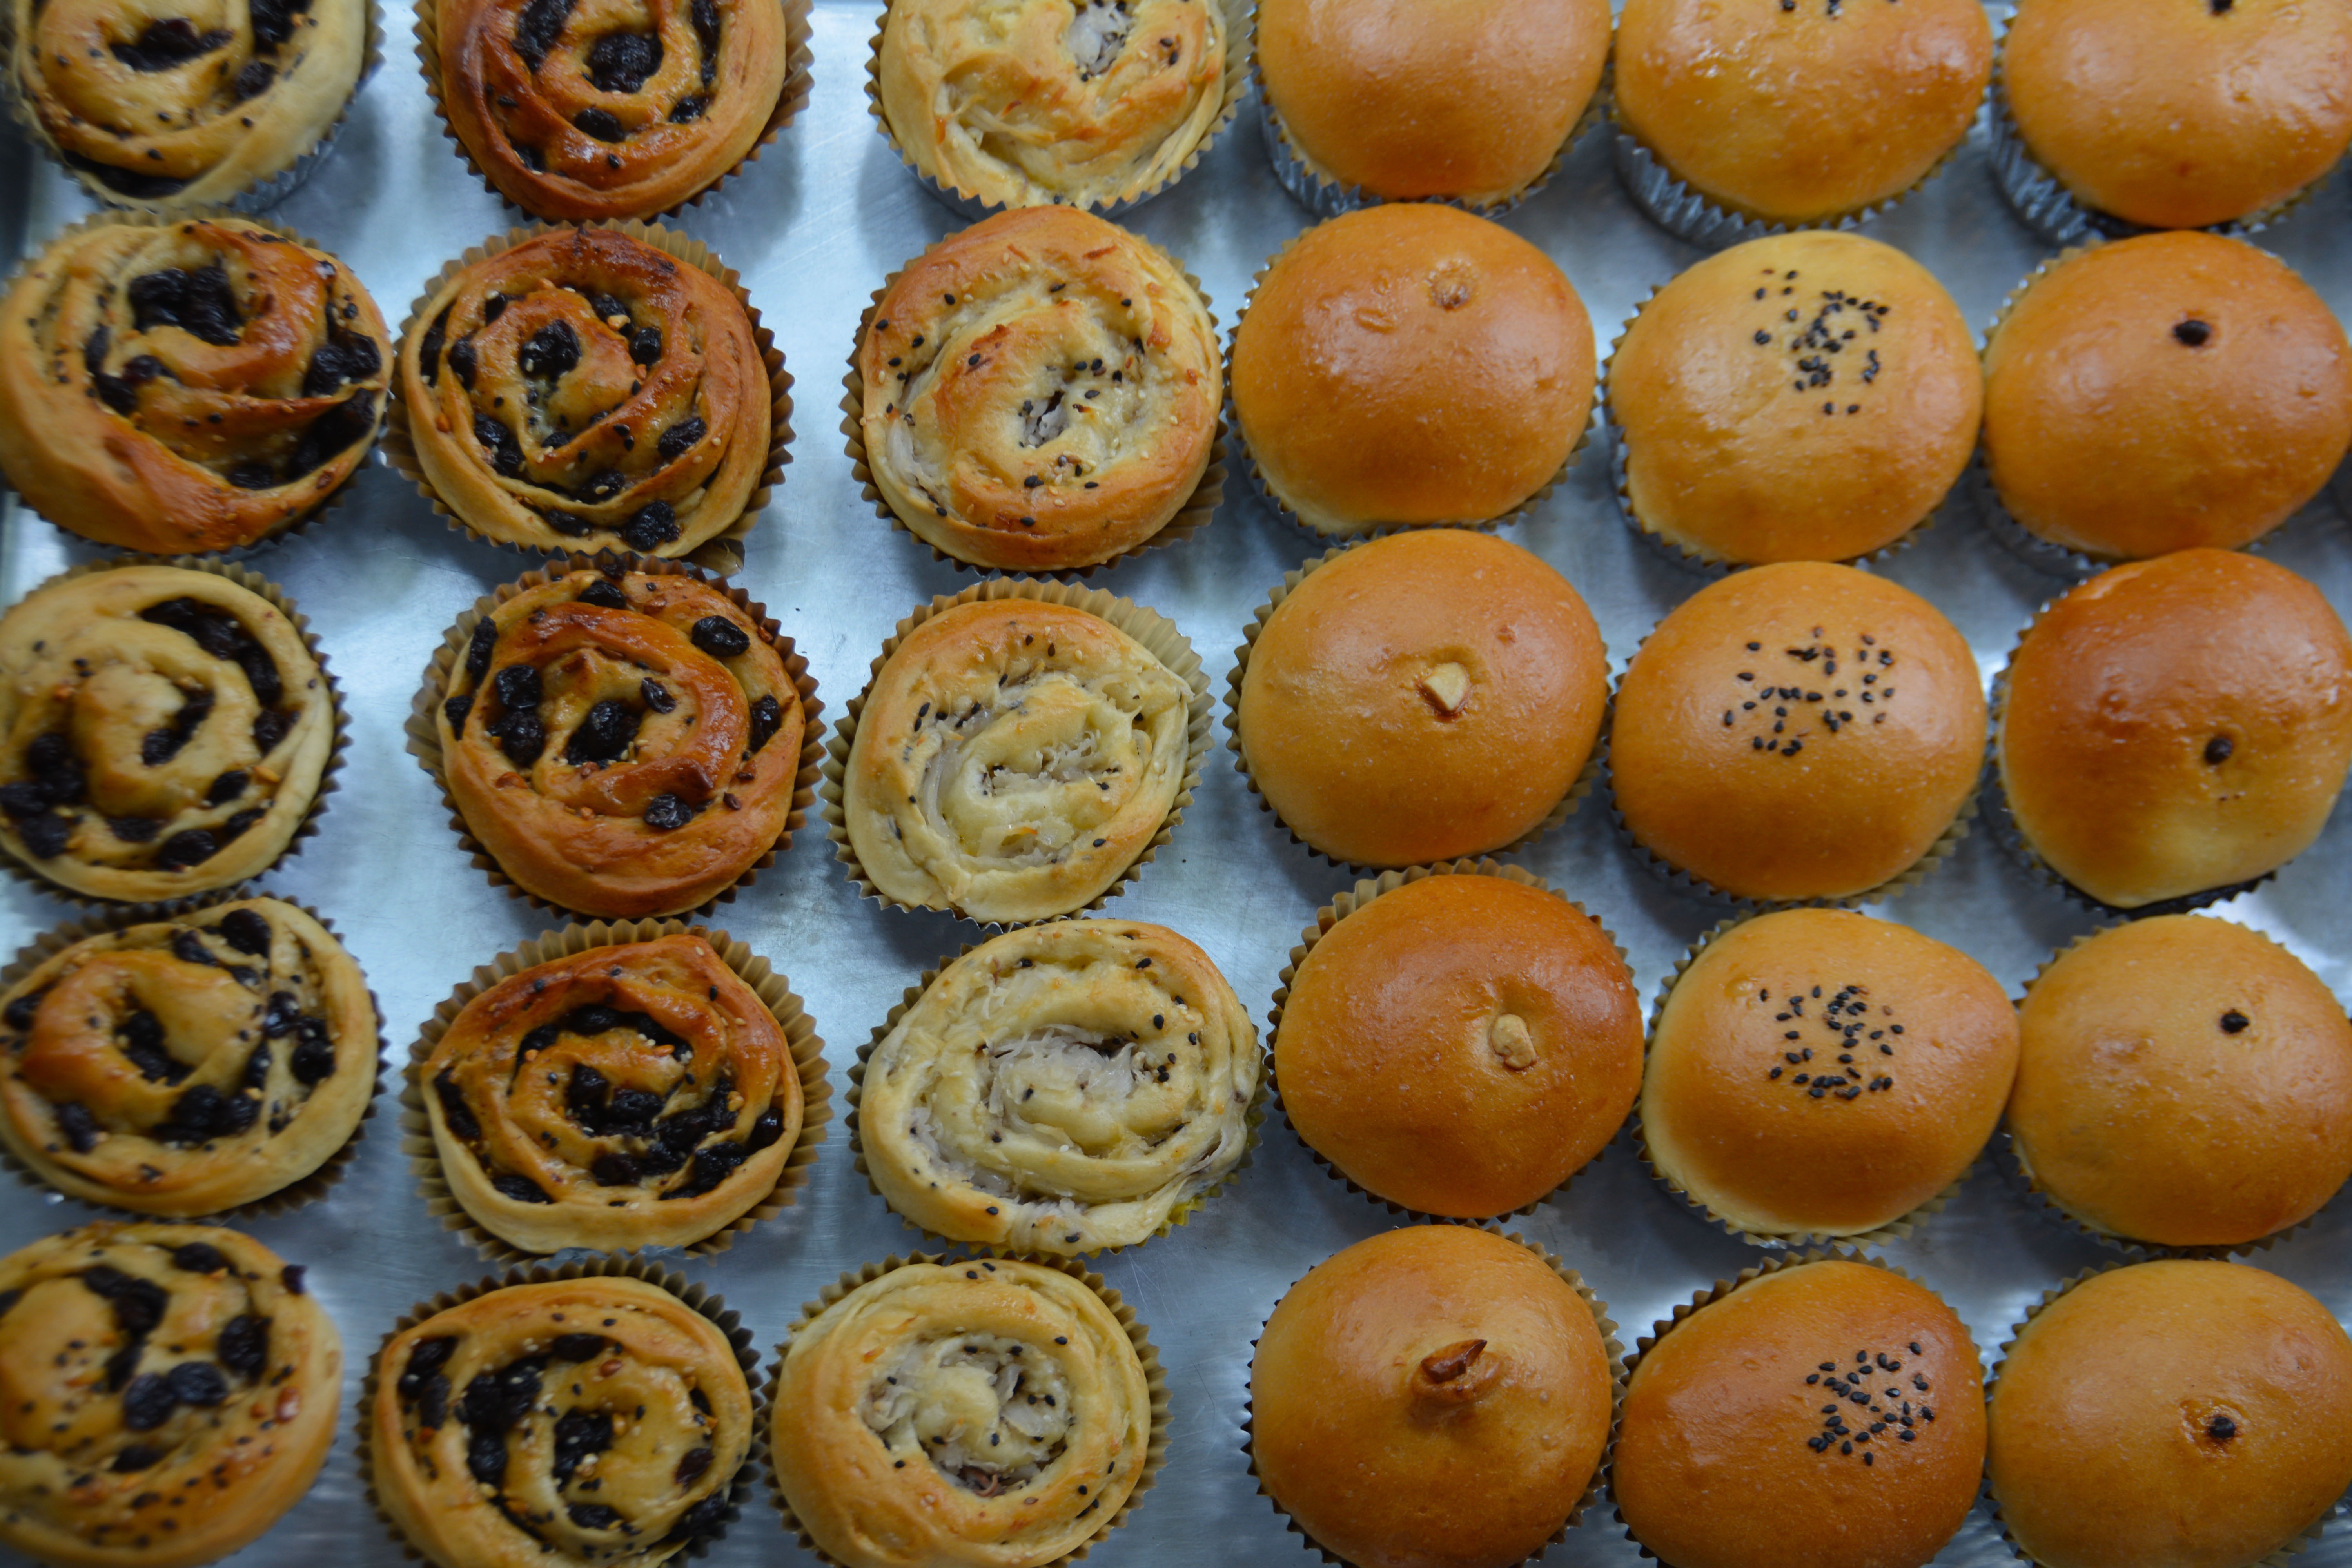
plant, wheat, fruit, sweet, restaurant, meal, food, produce, fresh, brown, breakfast, baking, gourmet, snack, dessert, eat, lunch, cuisine, delicious, homemade, bread, pastry, bakery, dough, baked, pastries, cooked, cookies, sugar, nutrition, tasty, roll, baked goods, cakes, flavor, buns, flowering plant, glazed, wholemeal, land plant, snack food